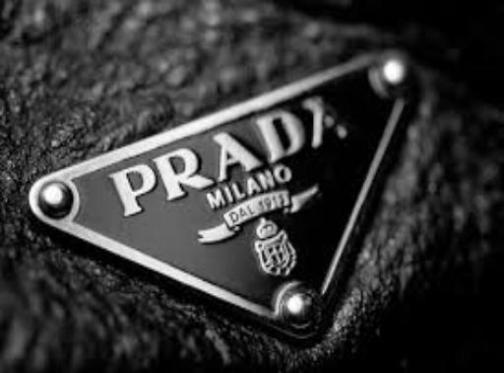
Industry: Clothes